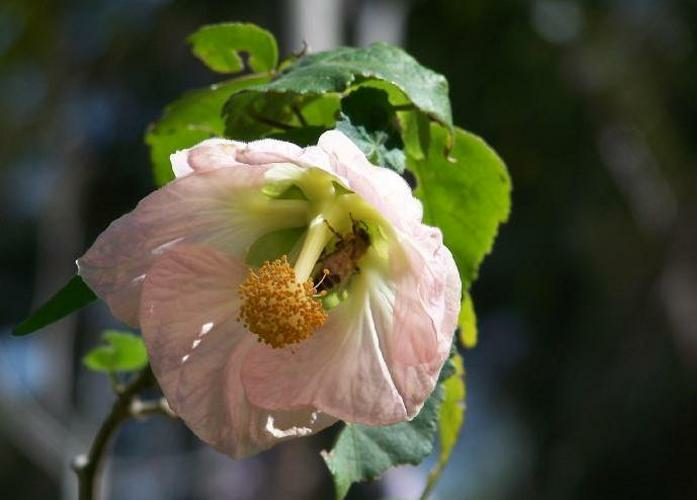
Flower: mallow